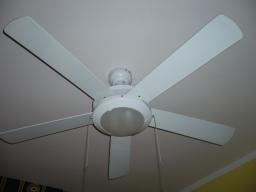
Label: Background_without_leaves